Montabot

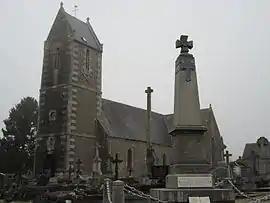
The church of Notre-Dame

Montabot is a commune in the Manche department in Normandy in north-western France.